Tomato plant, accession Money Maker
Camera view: tilt-top (135 deg); turntable rotation: 270 degrees
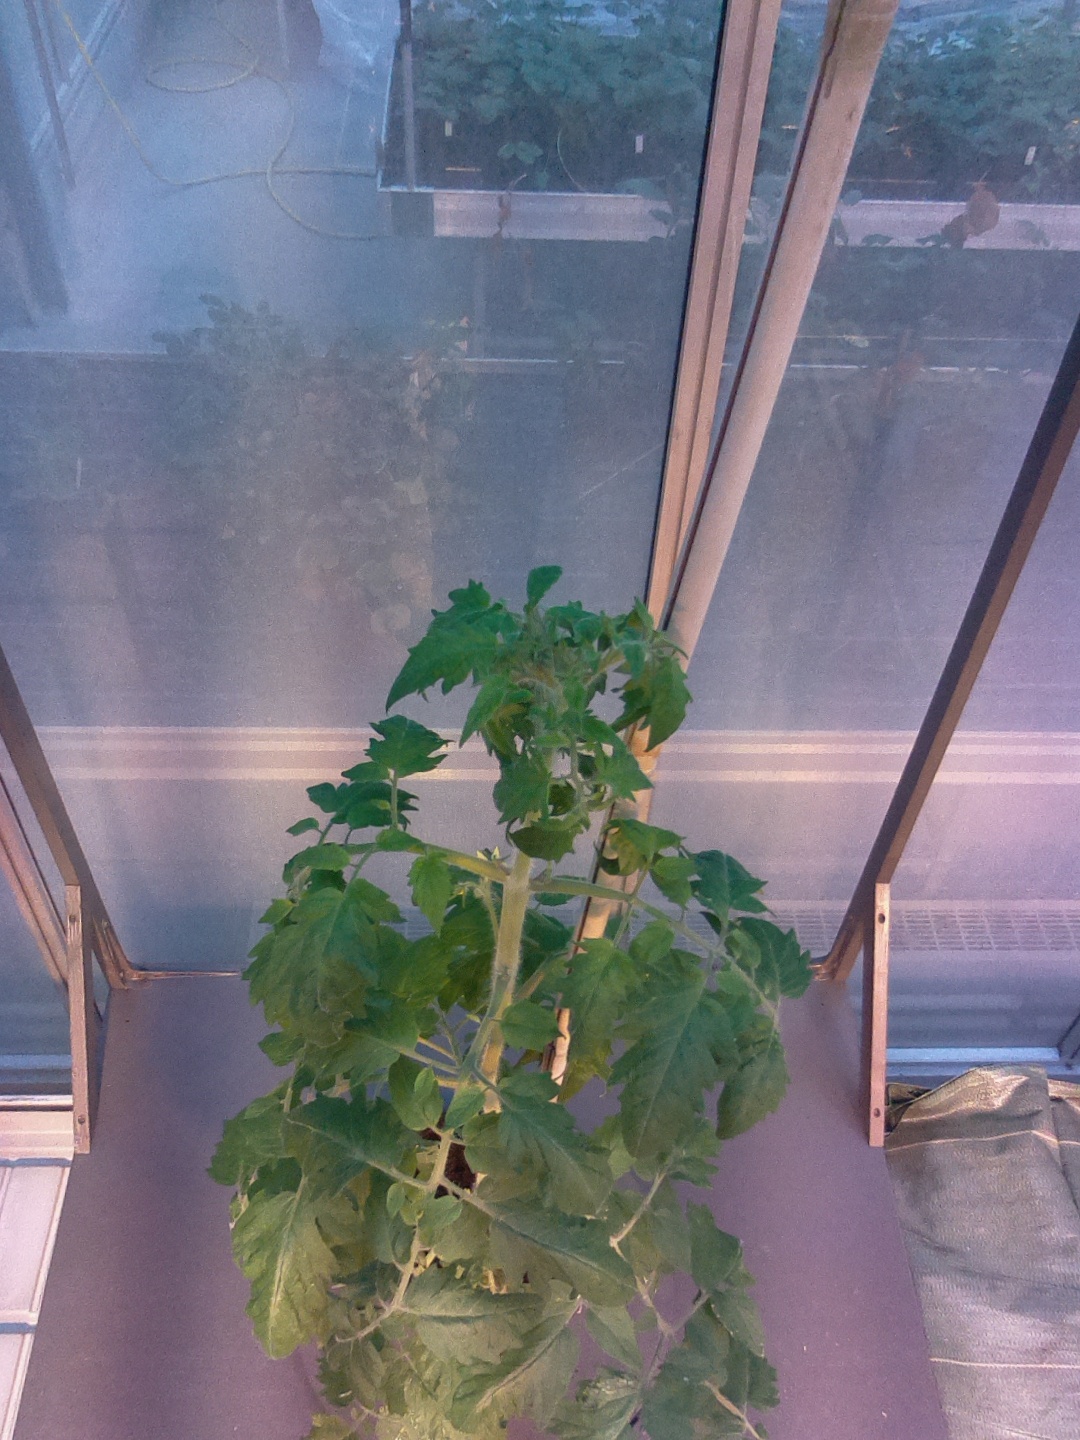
BBCH growth stage 65: Full flowering, 50%-60% of flowers open, first petals falling